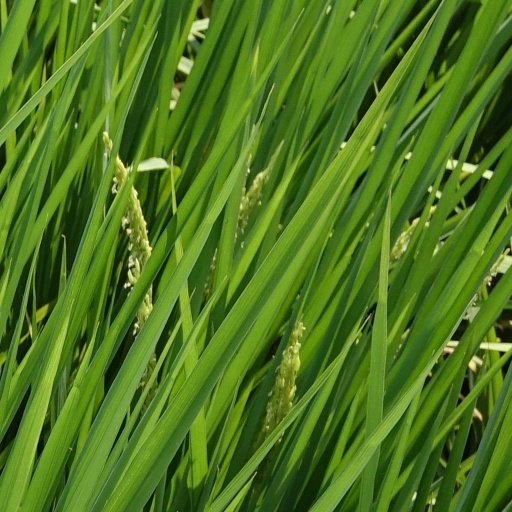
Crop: rice